Child tax credit (United States)

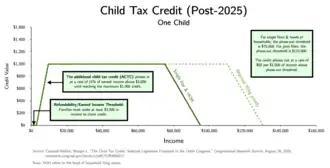

The $2,000 child tax credit instituted by the Tax Cuts and Jobs Act of 2017 (TCJA) is scheduled to expire in 2025. Under the One Big Beautiful Bill Act, the tax credit was increased by 10% to $2,200 in 2026 and is adjusted for inflation annually. The refundable portion reverted to its 2022 amount of $1,400, although it is adjustable for inflation. The income phaseout has been fixed at $200,000 ($400,000 for married filing jointly) and will not be indexed for inflation. The taxpayer and the eligible child must have a work-eligible Social Security number which is estimated to remove approximately 4.5 million children from eligibility who are in mixed-status families.